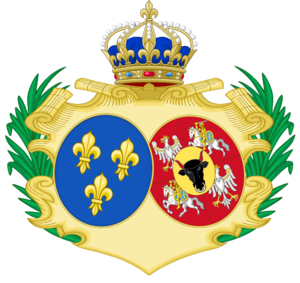
Armes de Marie Marie Leczsinska, épouse de Louis XV. A améliorer si nécessaire.
La reine de France est l'épouse du roi de France.
Marie Leszczynska, ou Marie Leczinska Stanislas Leszczynski, reine de France par son mariage avec Louis XV en 1725. Par son fils le dauphin Louis, qui épousa Marie-Josèphe de Saxe, elle est la grand-mère des trois derniers rois de France, Louis XVI, Louis XVIII et Charles X.